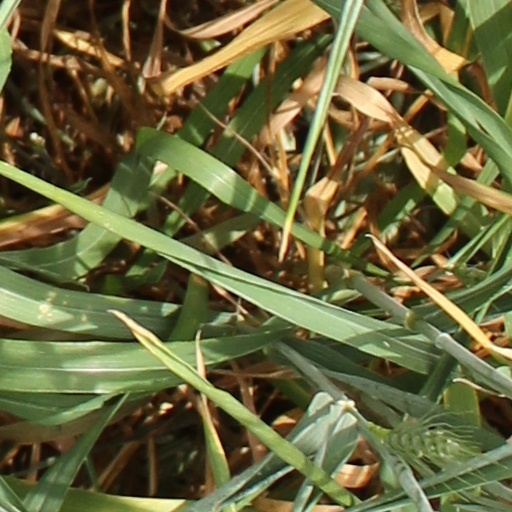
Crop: wheat